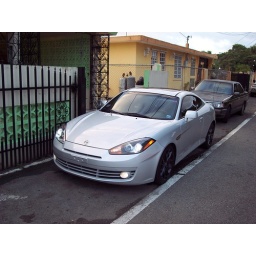
My car in front of my house